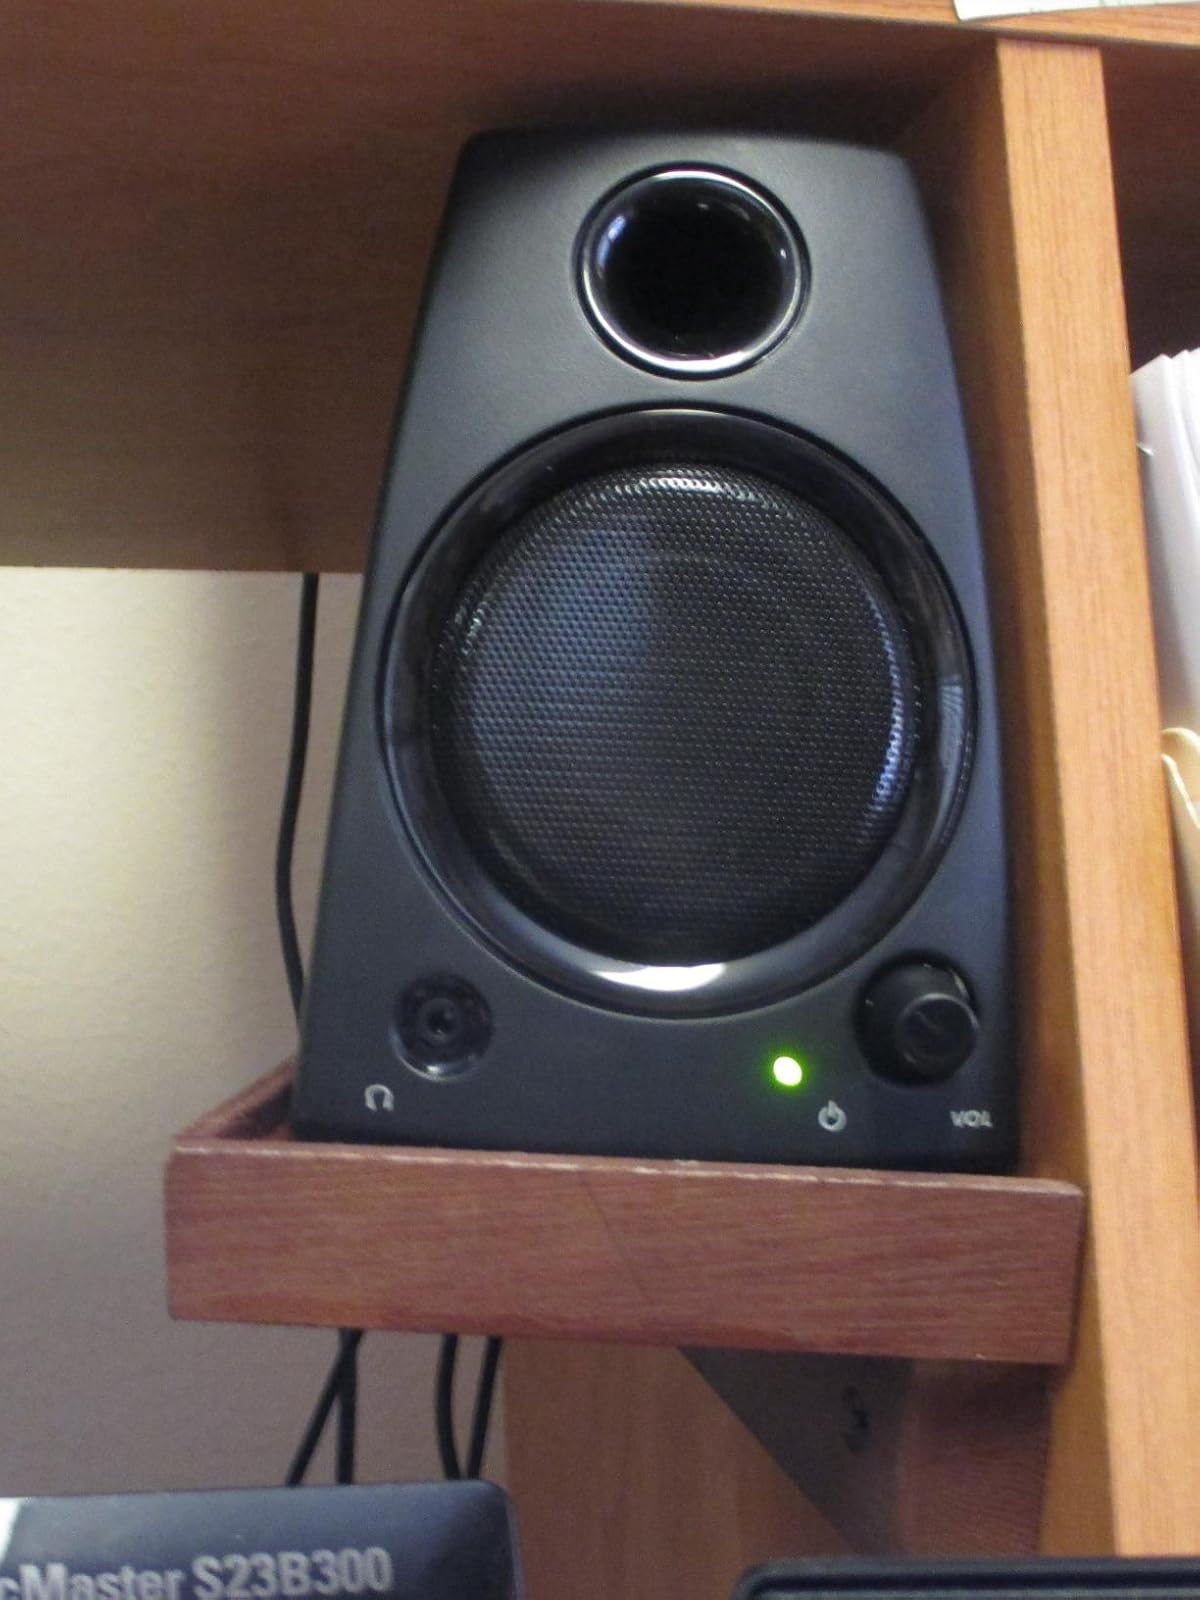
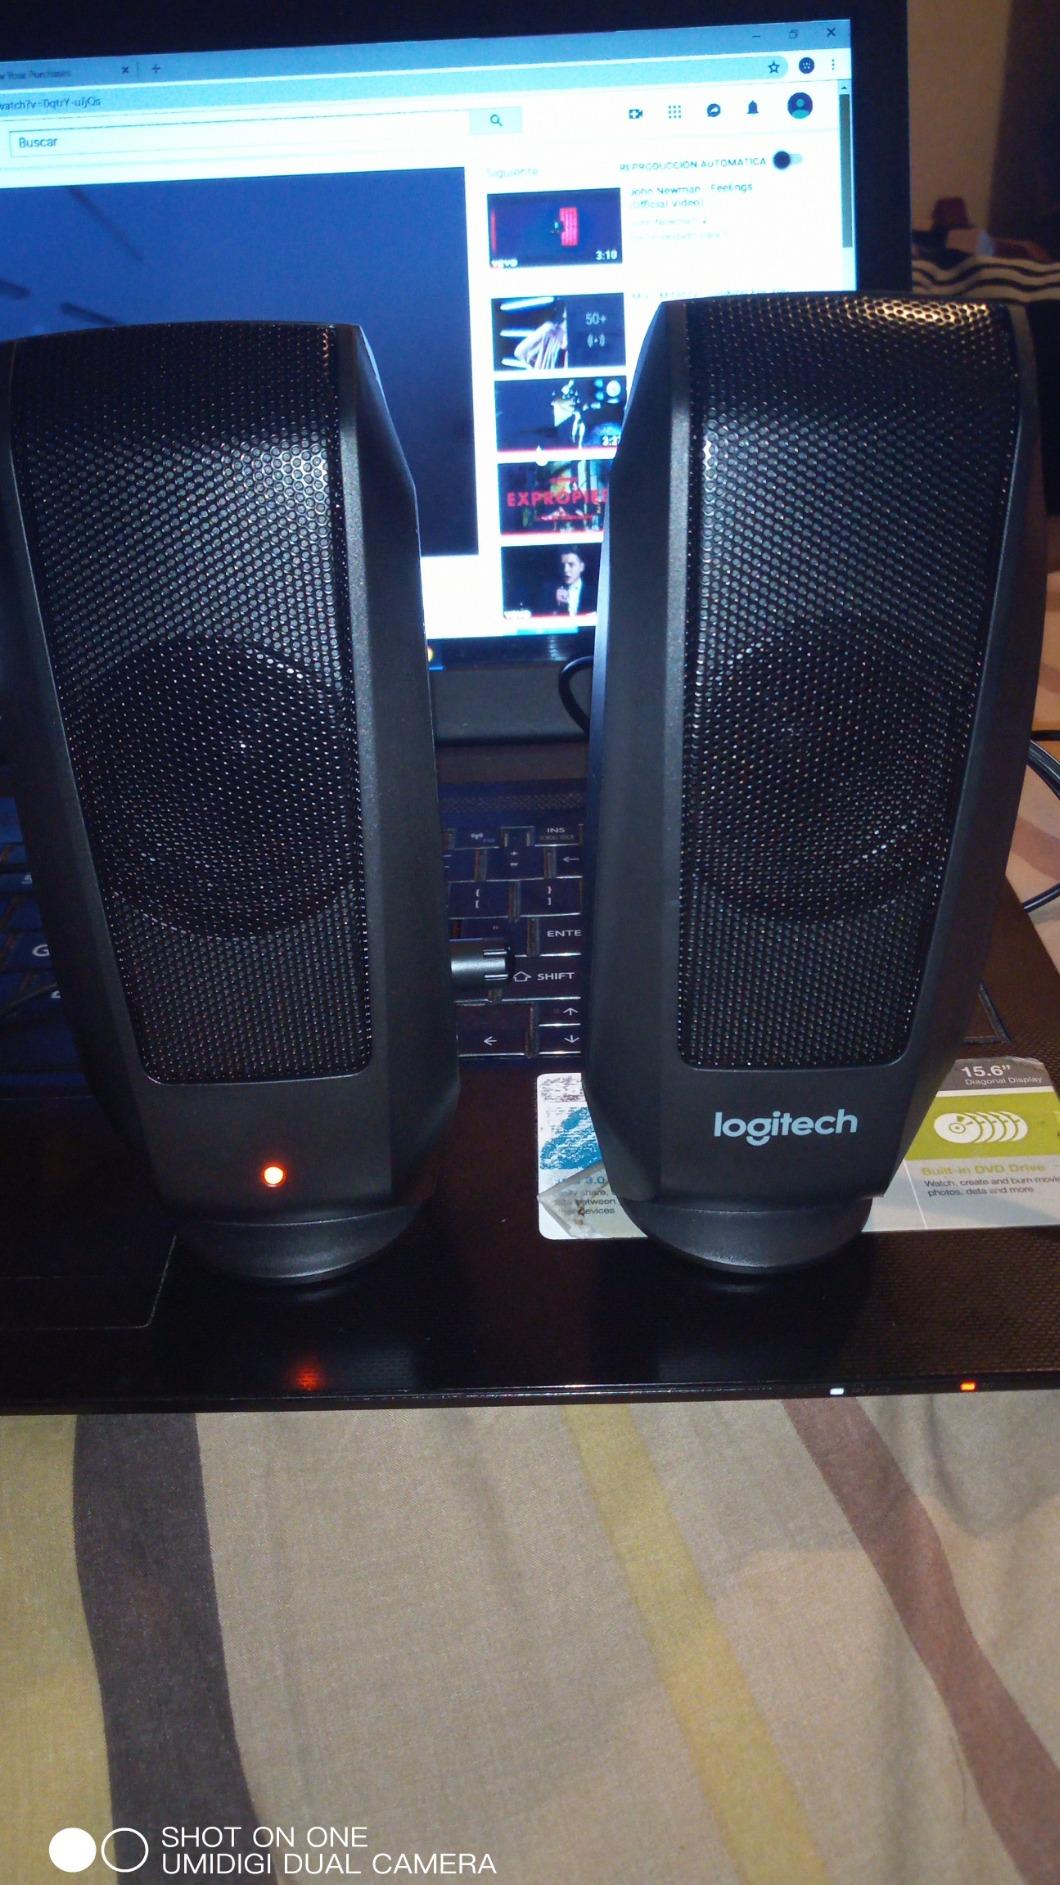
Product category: speaker
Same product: no